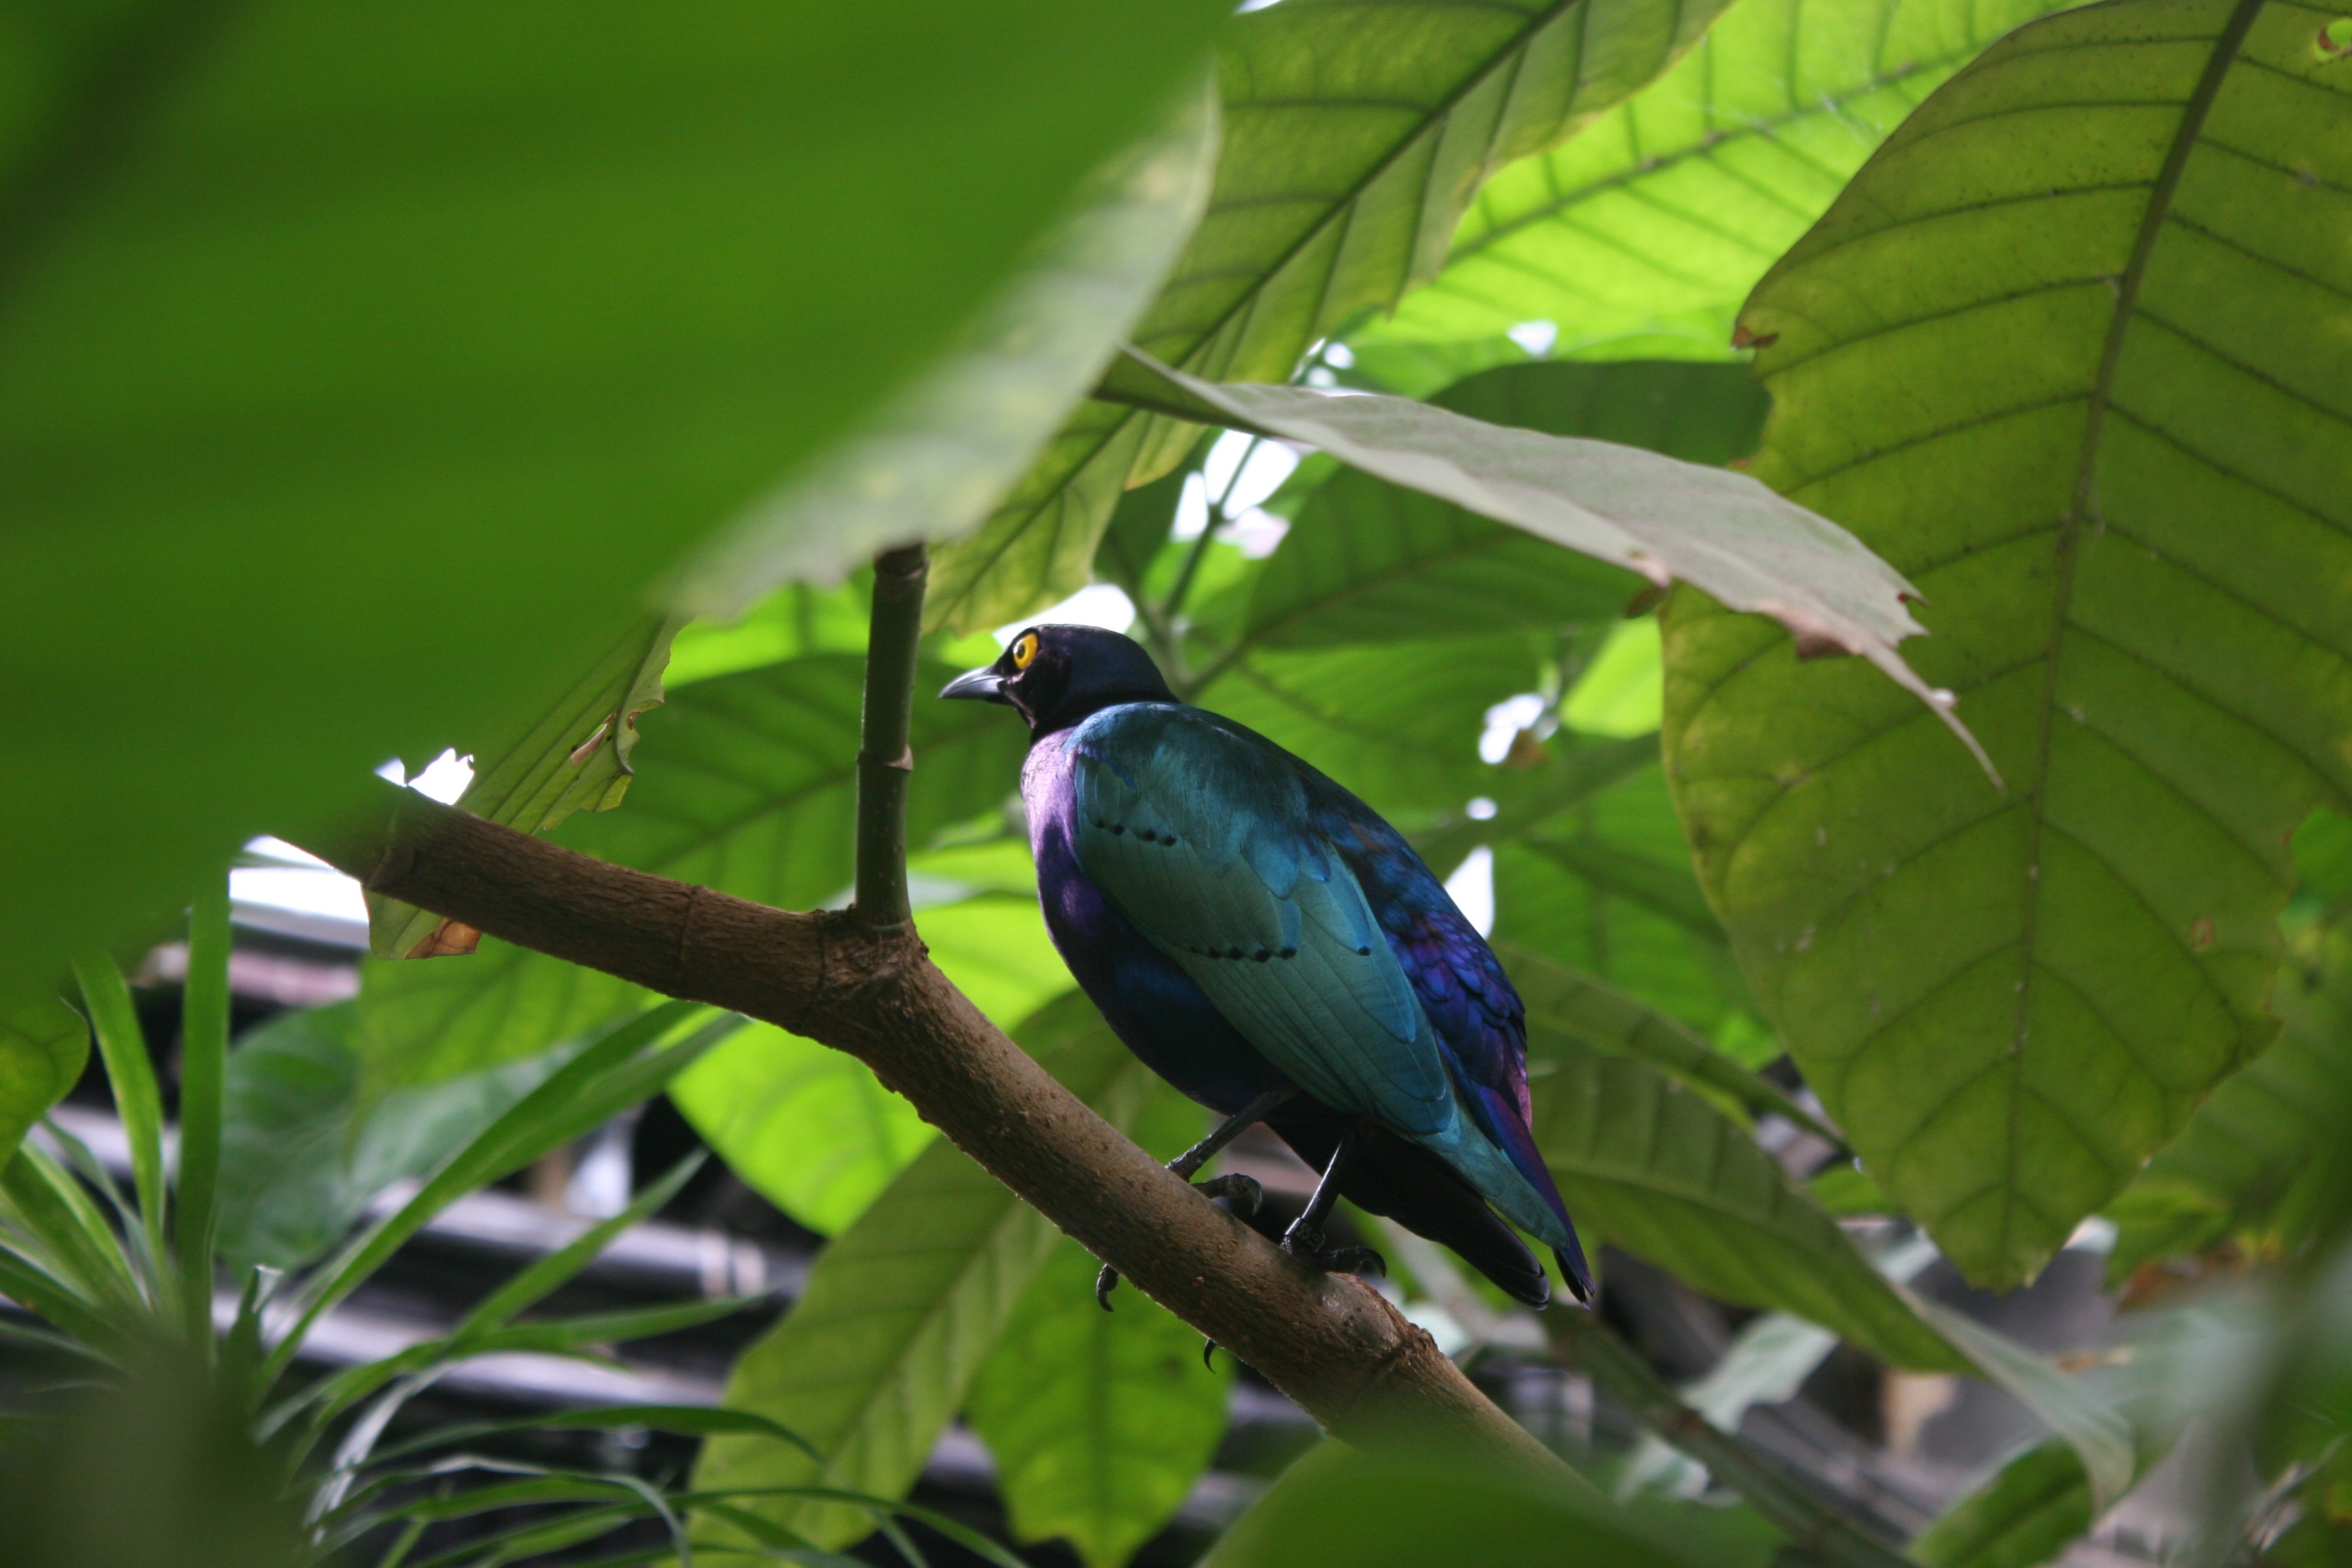
nature, branch, bird, wing, leaf, flower, animal, wildlife, wild, zoo, green, beak, tropical, botany, colorful, feather, fauna, vertebrate, parrot, exotic, tropics, perching bird